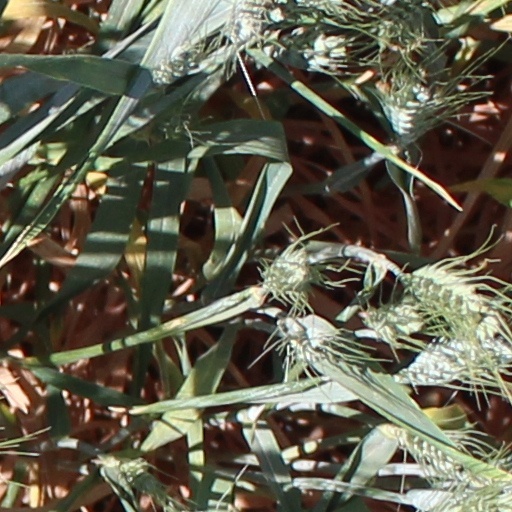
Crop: wheat